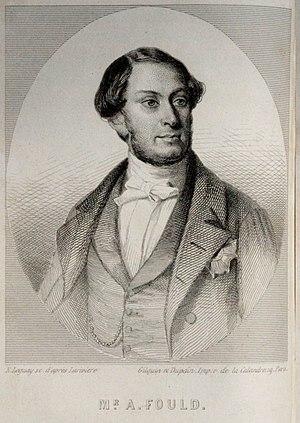
Portrait de Achille Fould.
Nicolas Charles Joseph Eugène Leguay, né le 12 août 1822 à Paris, ville où il est mort le 26 février 1883, est un graveur d'interprétation français, essentiellement à l'eau-forte mais aussi au burin et au pointillé, également illustrateur.
La famille Fould est une dynastie de banquiers français.